Nervilia concolor

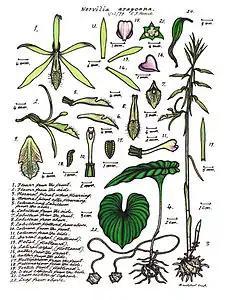
Illustration by Lewis Roberts

"Nervilia concolor" is a terrestrial, perennial, deciduous, sympodial herb which grows in colonies with only a few individuals producing flowers in any one year. Between two and six pale green flowers long and wide are borne on an erect flowering stem tall. The sepals are long and about wide and the petals are similar but slightly shorter. The labellum has three lobes and is cream-coloured or yellowish with hairy purple or green veins. The side lobes curl inwards and the middle lobe has wavy edges and three hairy ridges. The flowers only last up to four days, following which a single leaf develops, including on those plants that did not flower. The leaf is bright green, heart-shaped or kidney-shaped but appears almost circular, in diameter with wavy edges and prominent radiating veins. In Australia, flowering occurs between September and December after heavy rain but in areas north of the equator in April and May.